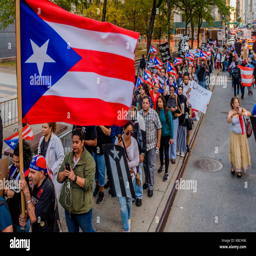
the community put out an open call expressing their outrage by the unfolding humanitarian tragedy